Sydvaranger

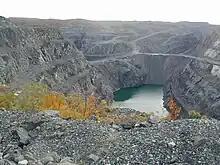
Open-pit mines at Bjørnevatn

A new workshop at Bjørnevatn was completed in 1973 and the following year a new silo opened at Bjørnevatn, which also allowed for separating out ore with low iron content. Construction of a second pellets facility started in 1972 and was opened on 4 September 1974. This allowed the company's entire production to switch to pellets. Because the two pellets plants used a combined 20,000 tonnes of bentonite each year, a new import dock was built. The pellets production required increased freshwater access. This was fetched from Førstevatn, and to fill that lake, water was pumped from Svartakslavannet.